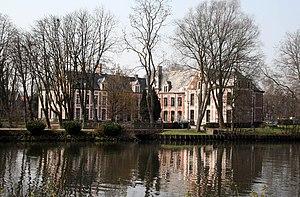
Juliette Robert de Robersart est une femme de lettres belge d'expression française, née à Mons le 28 décembre 1824 et morte le 2 janvier 1900 à Wambrechies.
La région Nord-Pas-de-Calais recense plus de deux-cents musées. Parmi eux, 47 sont labellisés Musée de France.
Wambrechies est une commune française située dans le département du Nord, en région Hauts-de-France. Elle fait partie de la Métropole européenne de Lille.